1996 Monaco Grand Prix Formula Three

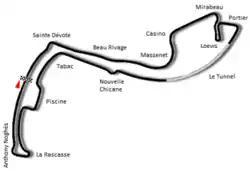
Circuit de Monaco (1986-1996)

Results from the 1996 Monaco Grand Prix Formula Three held at Monte Carlo on May 18, 1996, in the Circuit de Monaco.